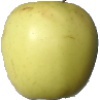
Label: Apple Golden 2